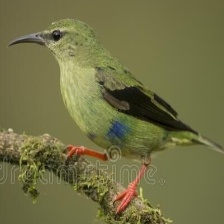
Species: RED LEGGED HONEYCREEPER
Scientific name: CYANERPES CYANEUS